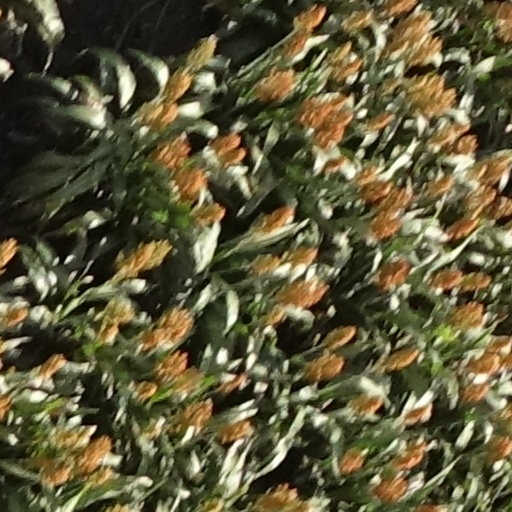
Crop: sorghum